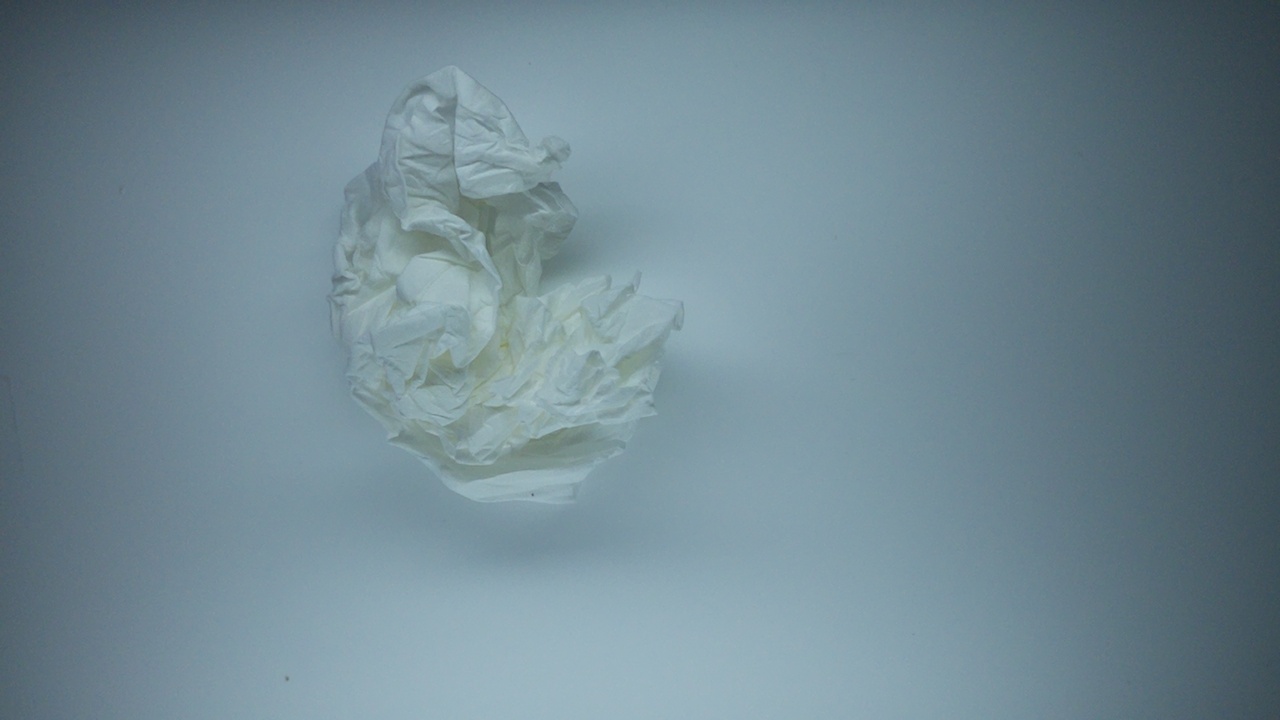
Label: trash